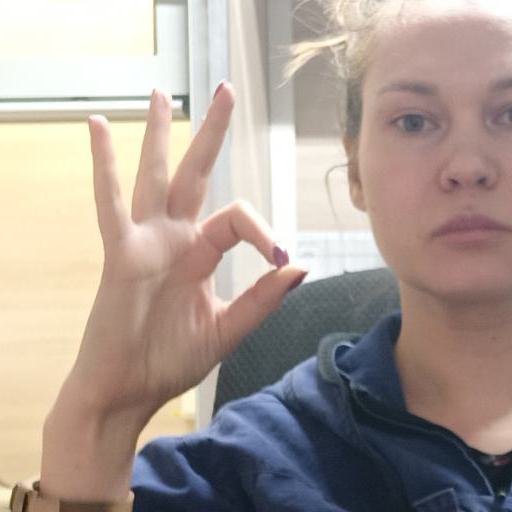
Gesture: ok